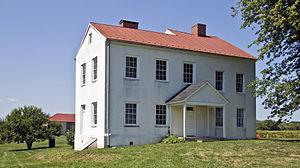
L'Hermitage, plus tard connu sous le nom de Best House, sur le champ de bataille national Monocacy, à Frederick, dans le Maryland, aux États-Unis